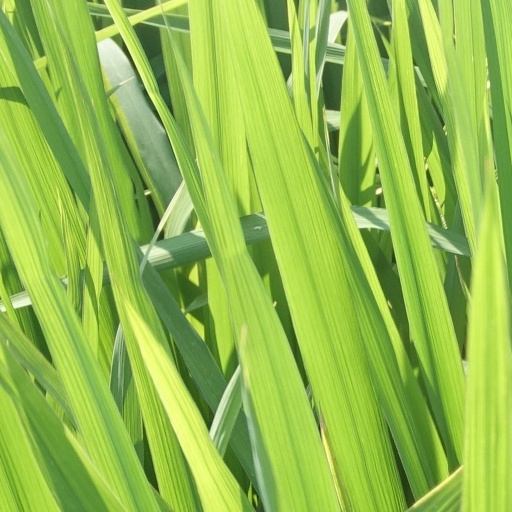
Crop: rice